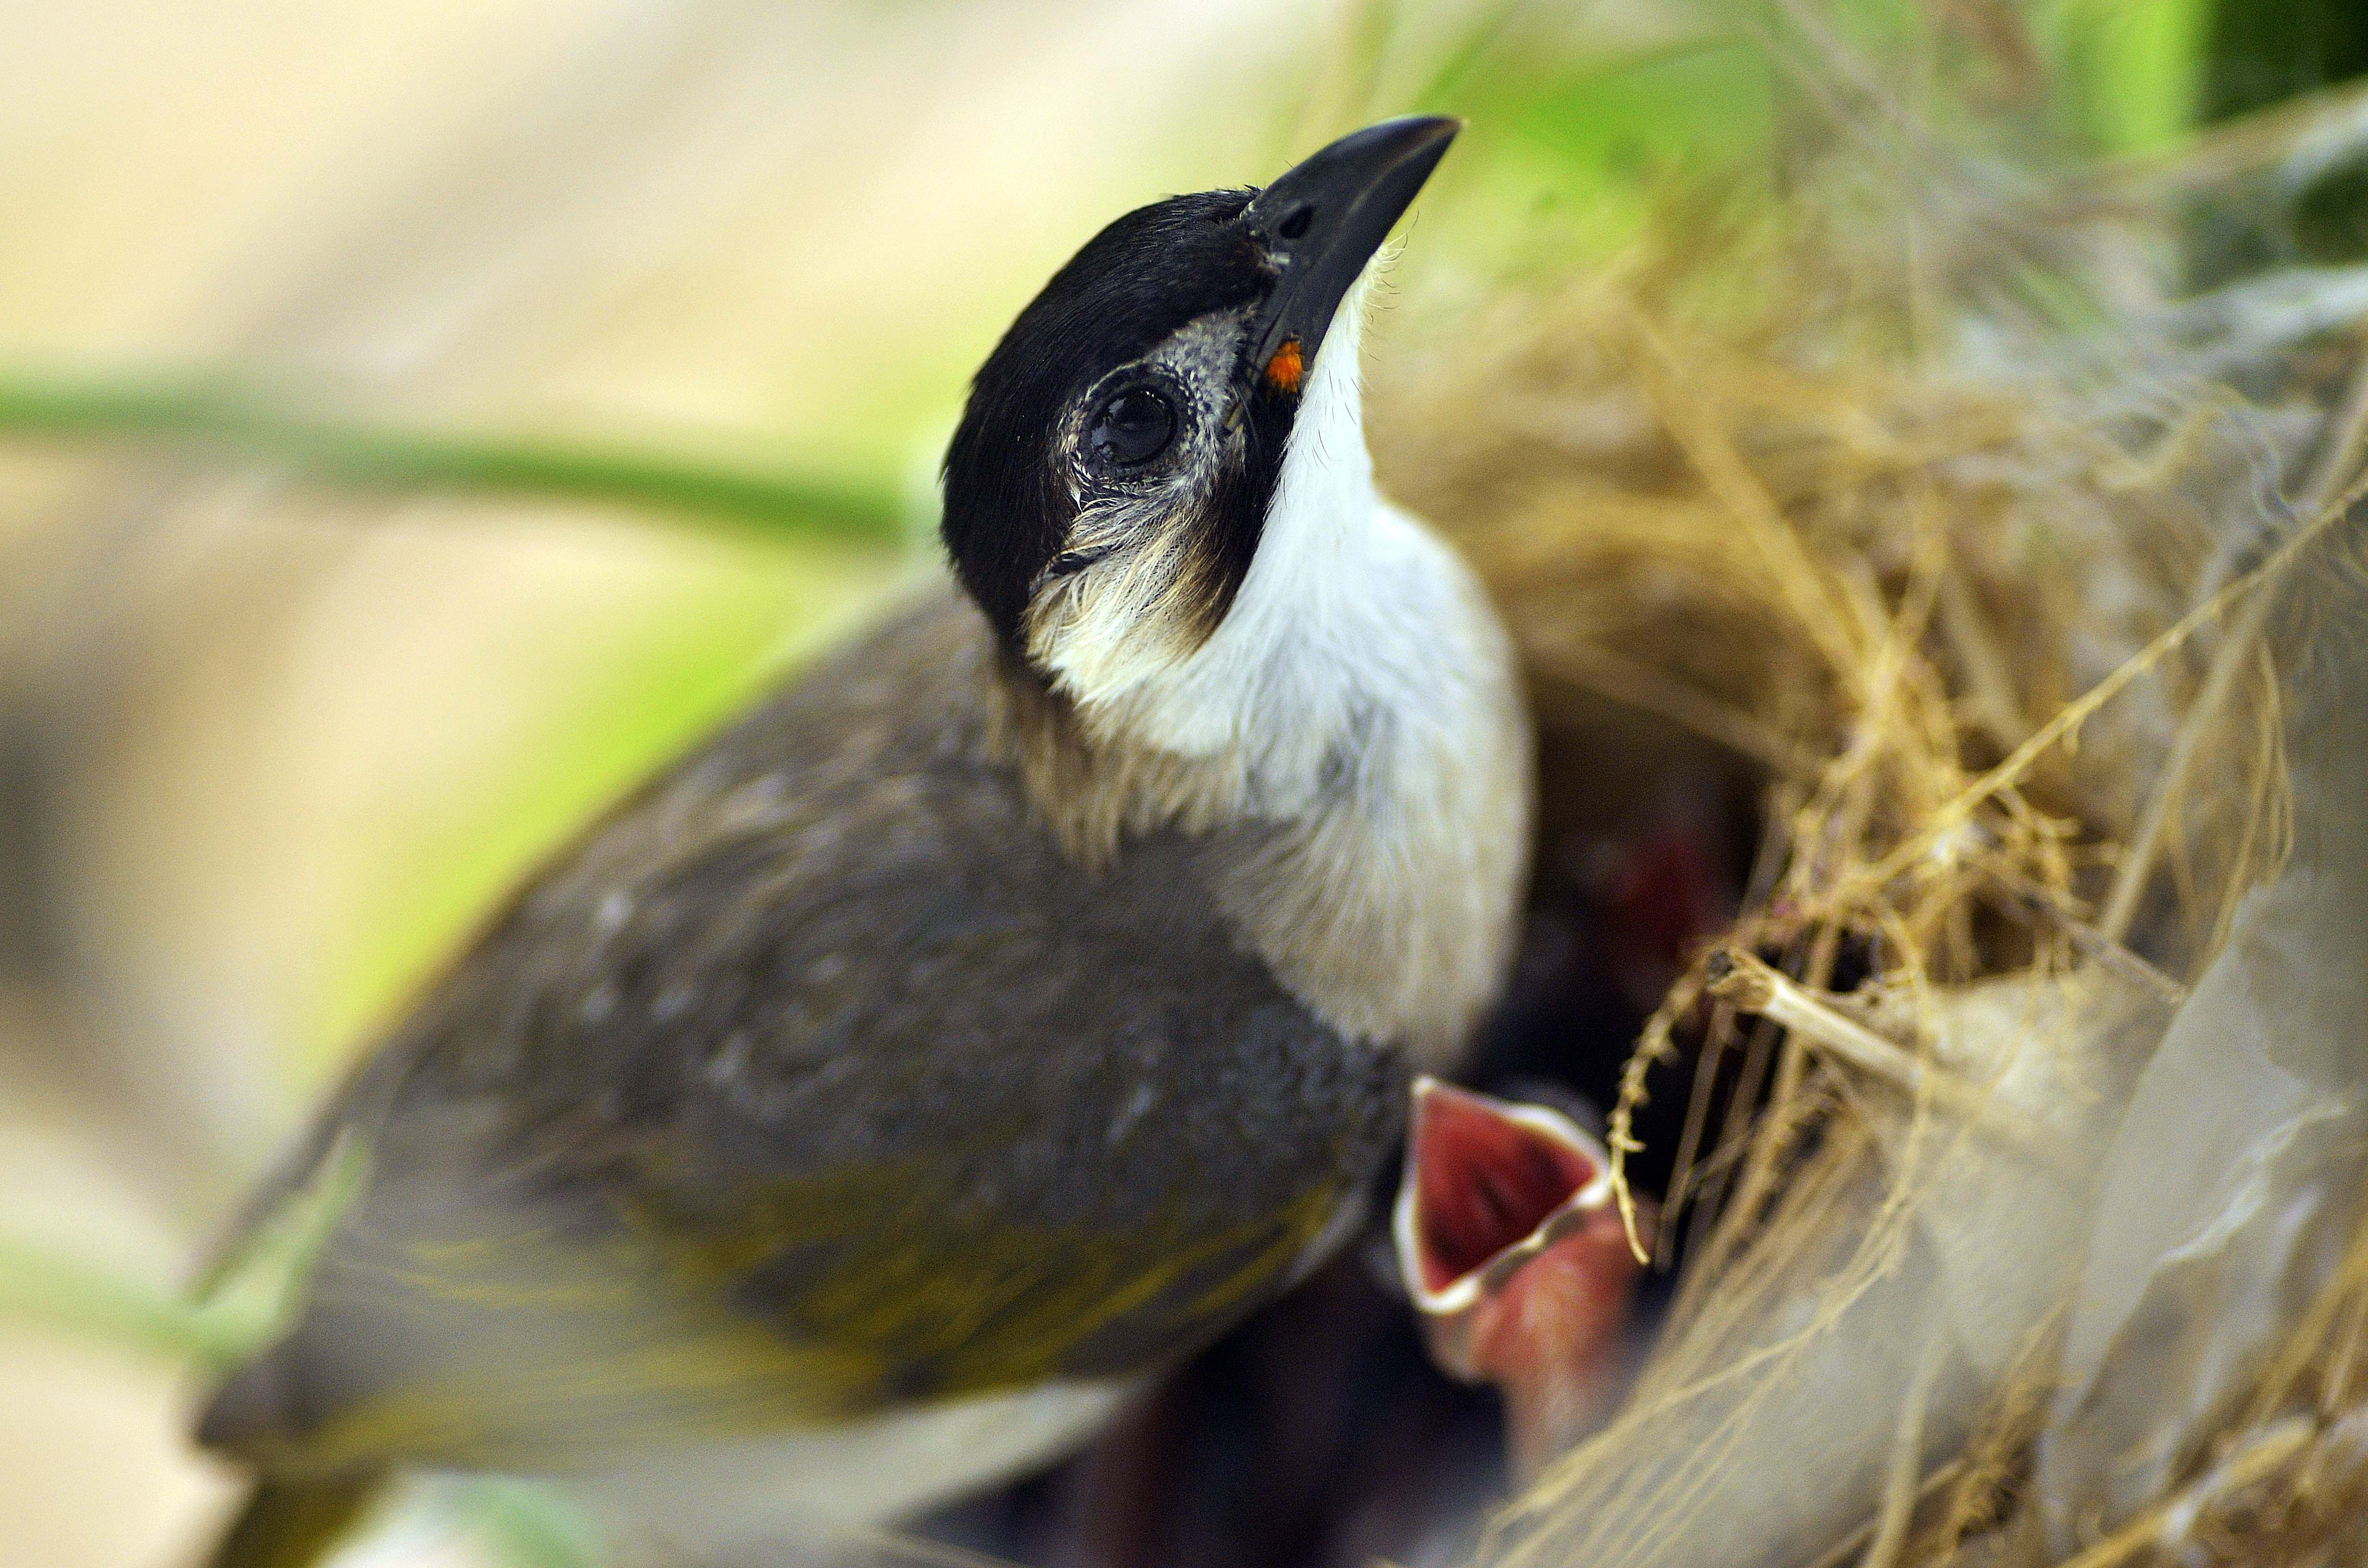
nature, bird, wing, animal, wildlife, feed, beak, baby, feather, fauna, life, baby bird, close up, feeding, little, vertebrate, nest, little bird, perching bird